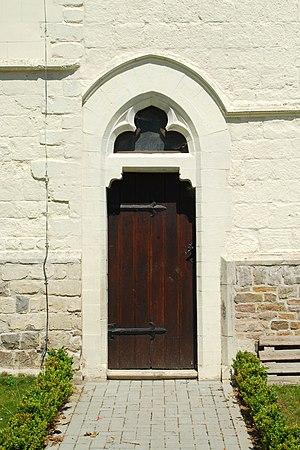
Belgique - Brabant wallon - Lincent - Église Saint-Christophe de Racour
L'église Saint-Christophe est une église de style gothique située à Racour, village de la commune belge de Lincent, dans la province de Liège.